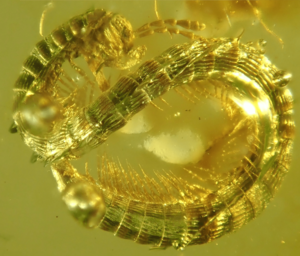
L'ambre birman, également appelé burmite, est la résine fossile extraite du gisement de la vallée de Hukawng dans le nord de la Birmanie. Cet ambre qui date d'environ 99 millions d'années, soit du Cénomanien, présente un intérêt paléontologique considérable en raison des animaux préhistoriques et des plantes qui y sont conservés sous forme d'inclusions. Des arthropodes fossiles, mais aussi des oiseaux, des lézards, des serpents, des grenouilles et des restes fragmentaires de dinosaures sont restés captifs dans cette résine.
Burmanopetalum est un genre éteint de très petits arthropodes myriapodes, de la classe des diplopodes et de l'ordre des Callipodida, découvert dans de l'ambre birman d'âge Crétacé.